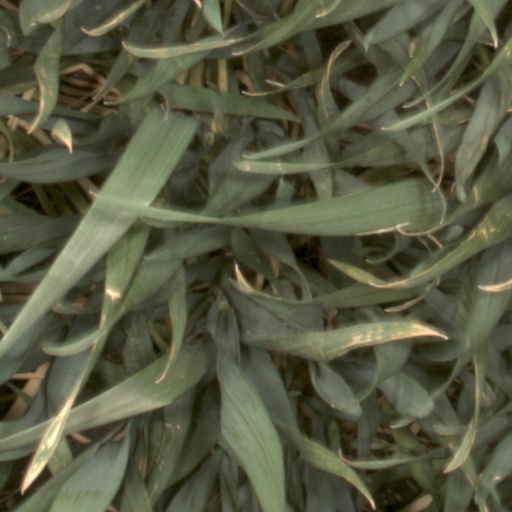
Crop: wheat